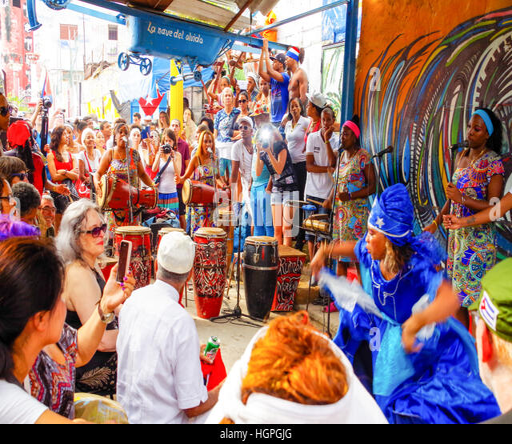
crowds looking at a dance performance in person